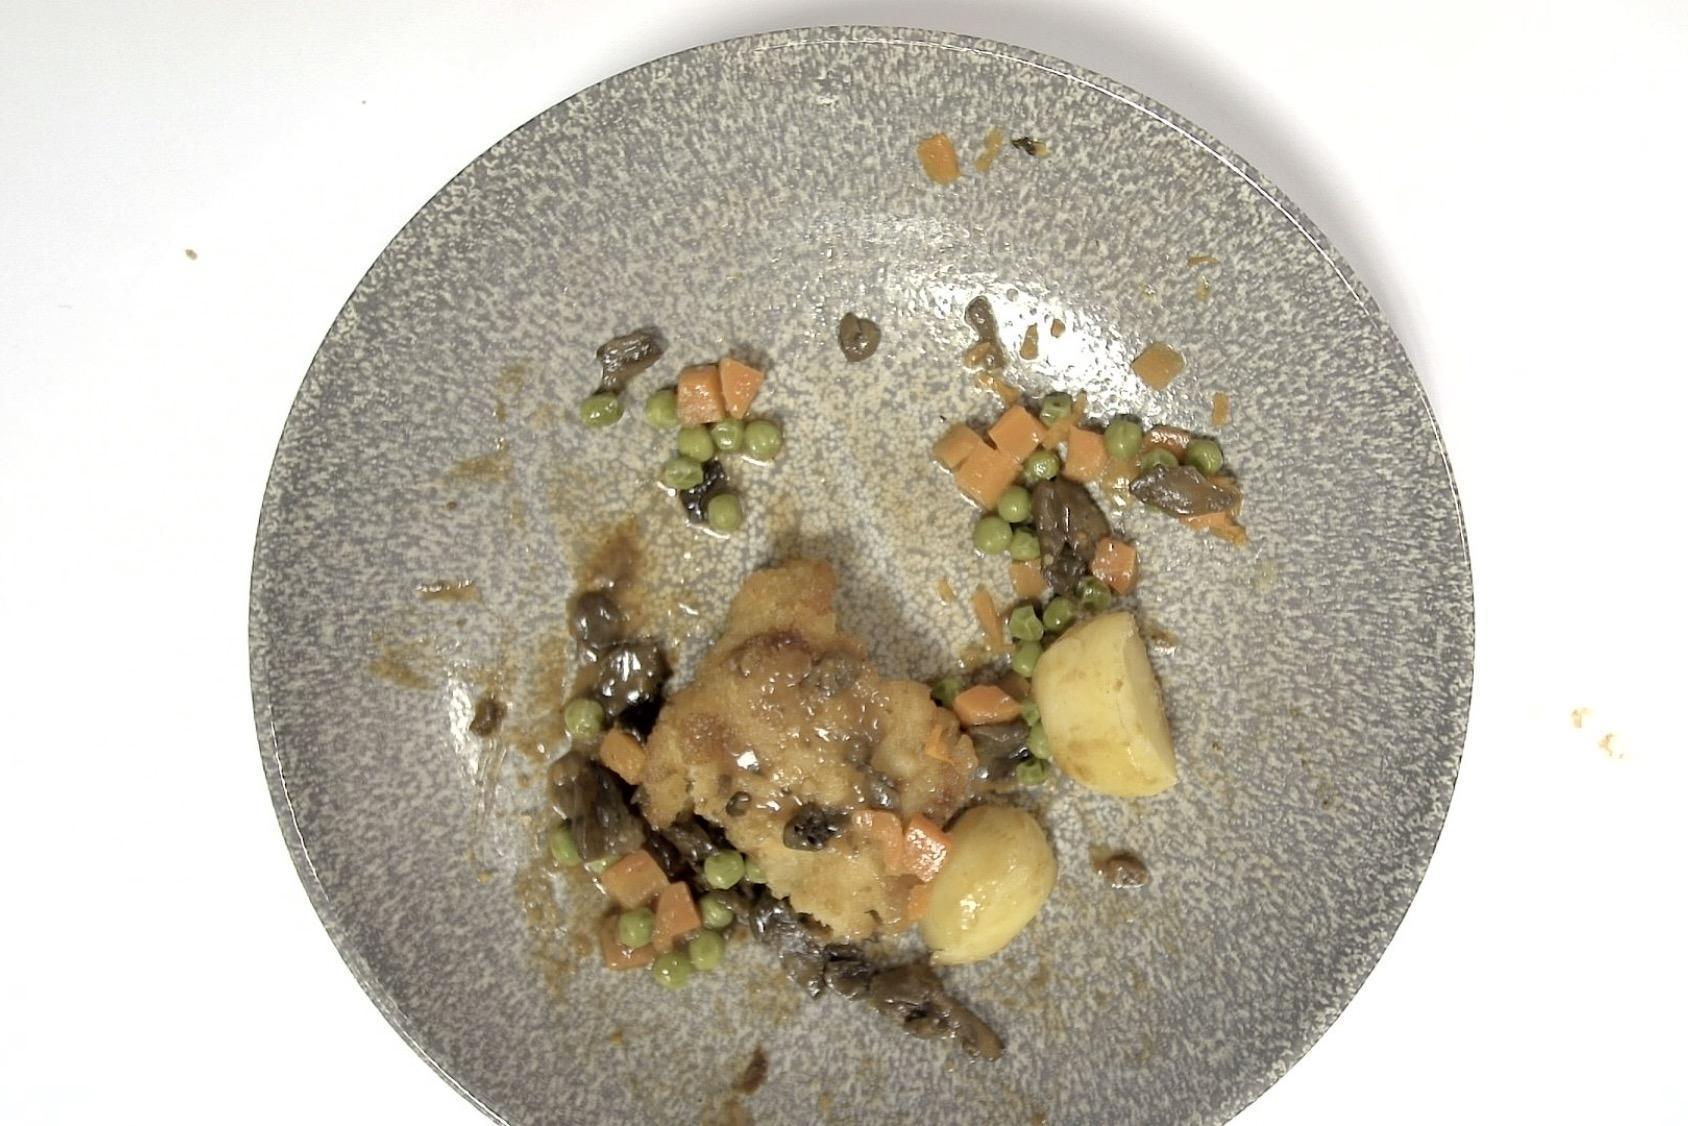
Dish: Schweineschnitzel nach Jägerart mit Pilz-Rahmsauce, Kartoffeln & Erbsen, Möhren
Portion size: Normale Portion
Ingredients: potatoes, peas, carrot, schnitzel-or-cutlet, mushrooms, cream, brown-sauce
Weight as served: 365 g
Energy as served: 307,590 kcal (1.279,400 kJ)
Fat: 9,260 g (saturated: 3,510 g)
Carbohydrates: 33,125 g (sugar: 8,755 g)
Protein: 20,525 g
Salt: 3,830 g
Weight after return: 237 g
Energy after return: 199,723 kcal